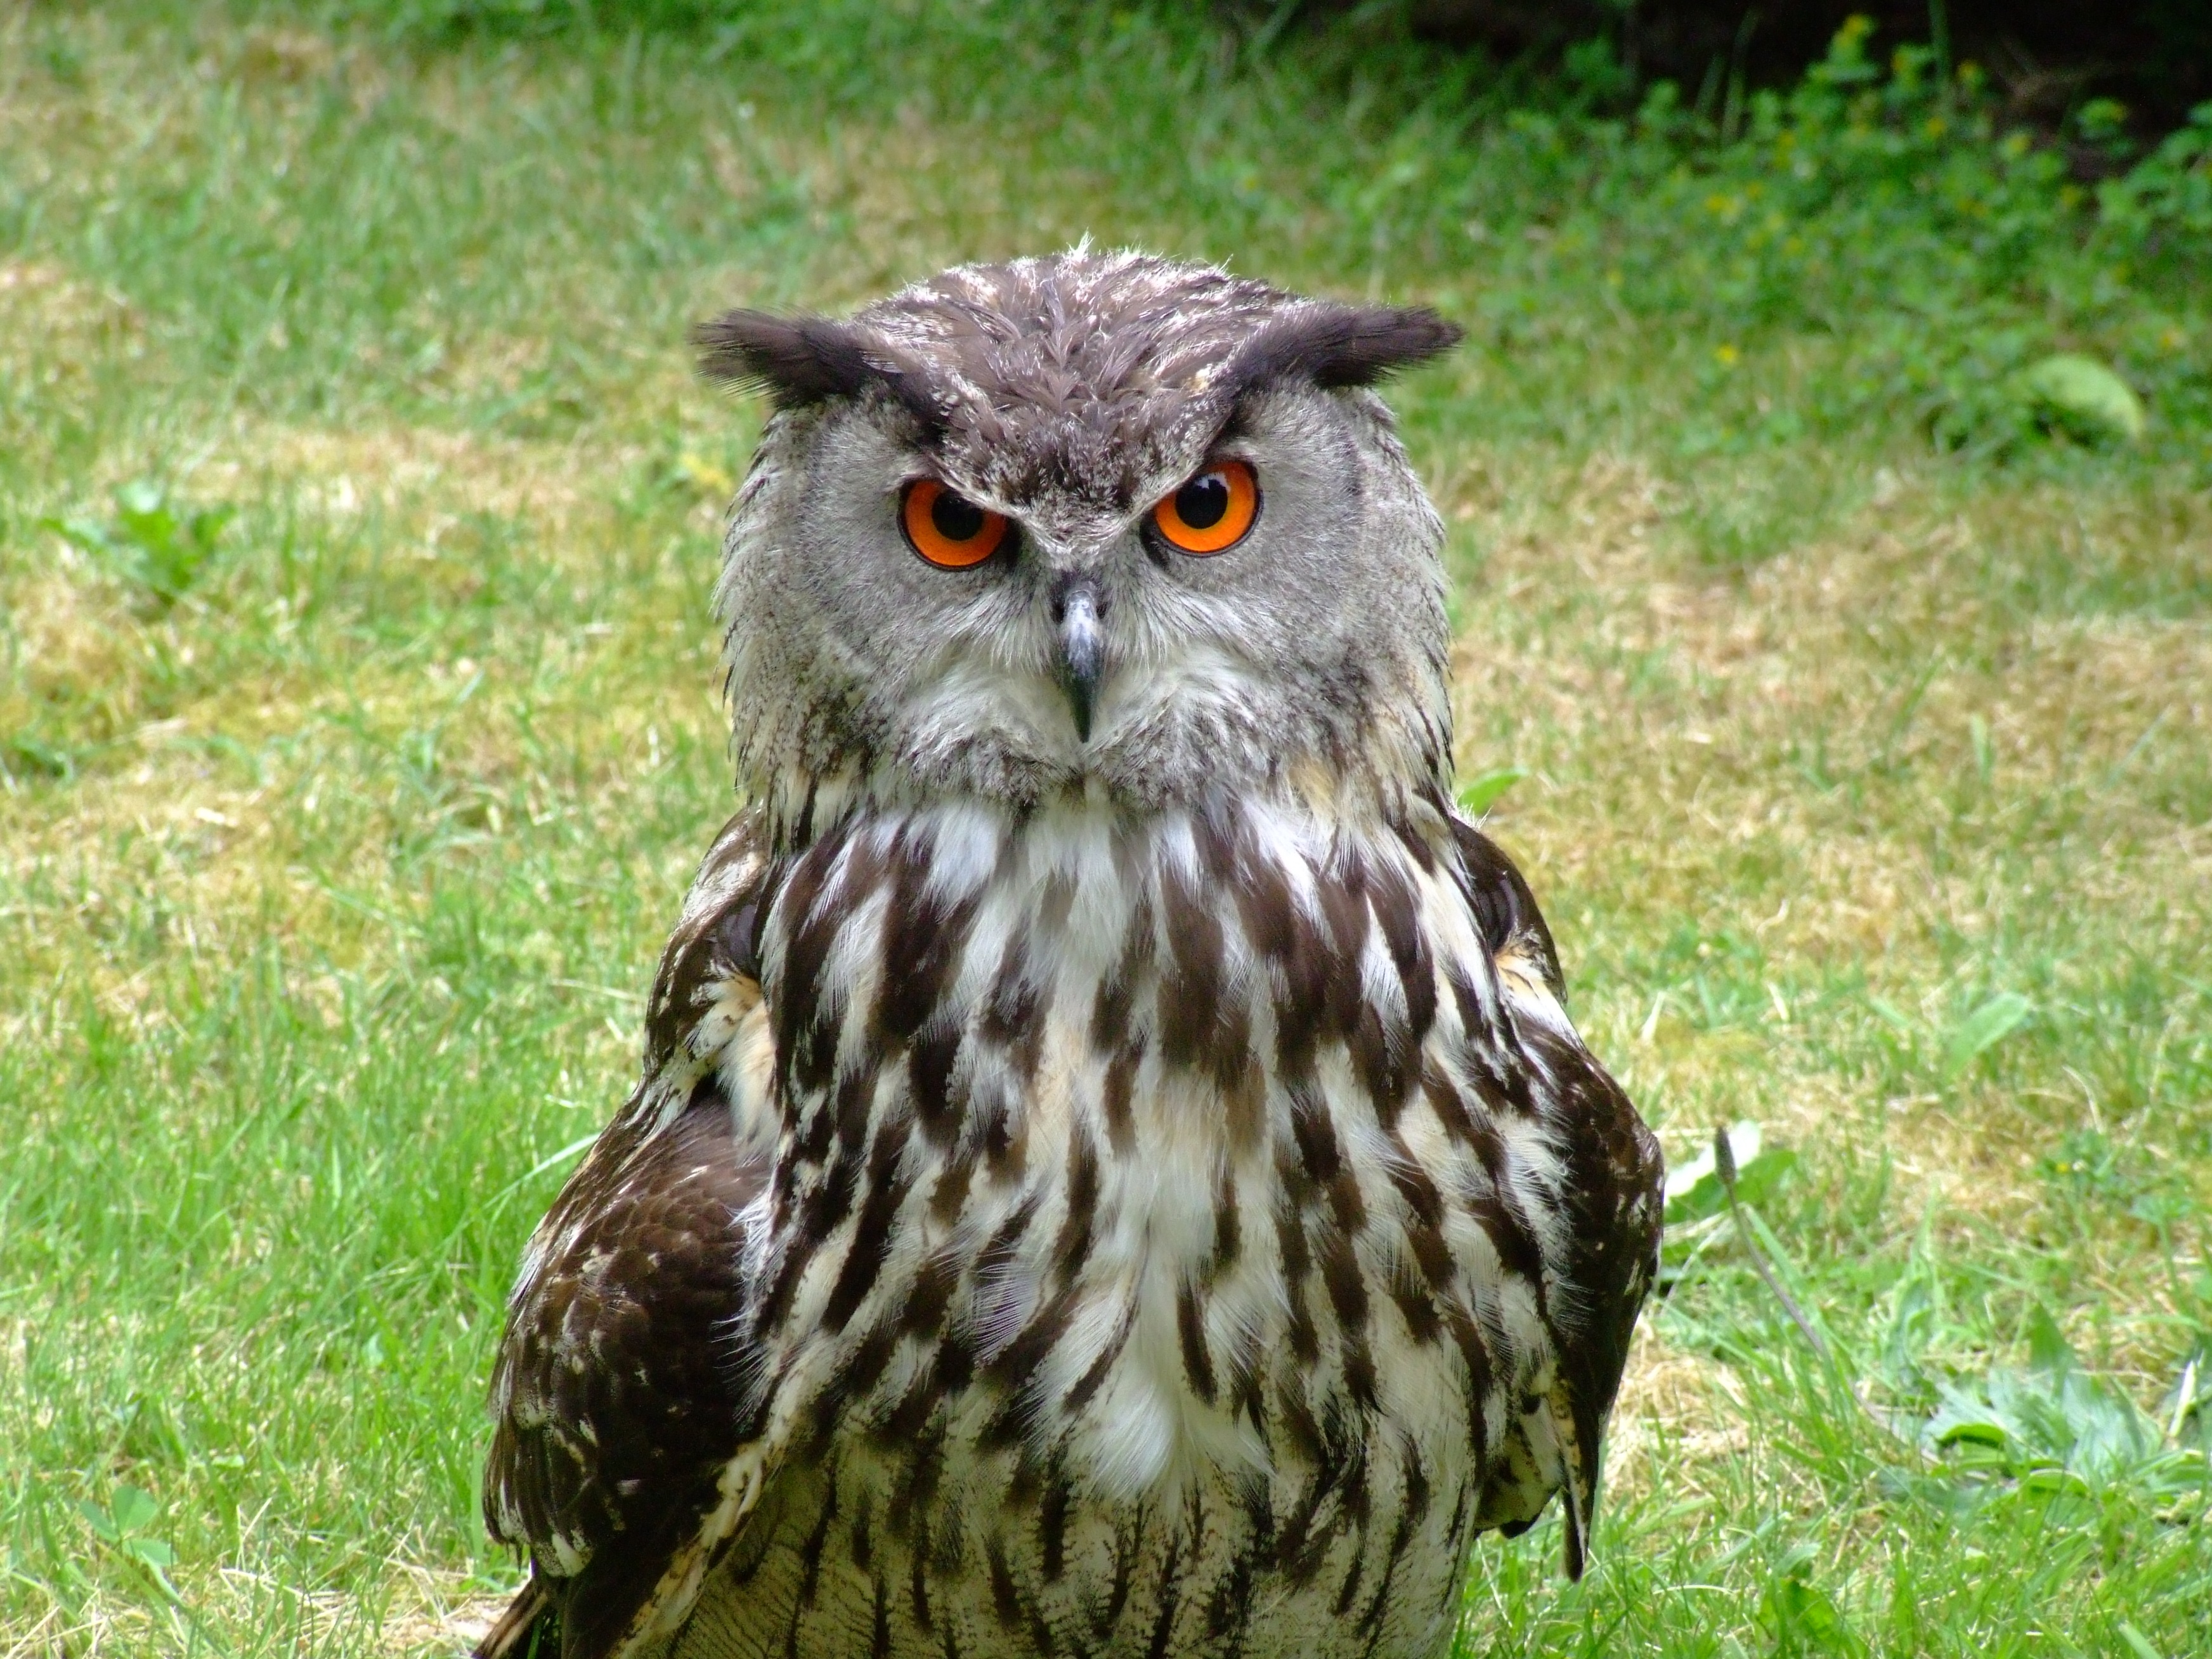
bird, wing, wildlife, beak, owl, fauna, bird of prey, vertebrate, great grey owl, eurasian eagle owl, point to, sharp look